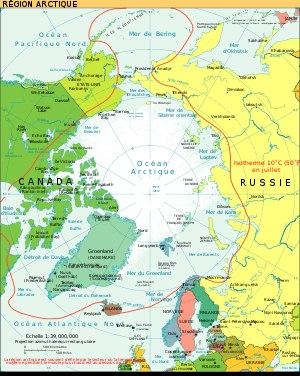
La politique arctique de l'Union européenne est la politique développée par l'Union européenne à l'égard de la région arctique.
La nordicité est le propre de ce qui est géographiquement nordique. Plus généralement, elle caractérise les zones froides de l'hémisphère nord, comprenant des pays tels le Canada et les pays scandinaves, qui vivent les mêmes saisons et à peu près les mêmes climats. La notion de nordicité cherche à regarder globalement les sociétés humaines dans leur adaptation au Nord. Tout comme il y a plusieurs façons d'y vivre, on retrouve différentes nordicités.
Une ligne isotherme, ou plus simplement isotherme, est une ligne ou frontière fictive le long de laquelle la température est constante. On peut définir une infinité d'isothermes, pour chaque température mesurable. Le terme est surtout employé en météorologie et en climatologie pour désigner les zones de même température de l'air au sol ou en altitude mais il est également utilisé en océanographie pour l'analyse de la température de l'eau, en géothermie pour la température du sous-sol terrestre, en astrophysique pour la mesure de la température de la surface et des profondeurs des étoiles comme le Soleil, etc. On peut construire des isothermes pour l'étude de tous les corps et fluides grâce à des sondages appropriés. Aux isothermes sont liées les températures et leurs variations ; à ces secondes mesures sont rattachées des variations de grandeurs physiques diverses : pression, transformation de la matière...
Le territoire de la Russie occupe le nord de l'Asie et l'est de Europe. Cet état-continent constitue le pays le plus vaste du monde : il s'allonge d'ouest en est sur 9 000 km et du nord au sud sur 3 000 km tandis que sa superficie totale est de 17 075 400 km². Sa position est centrée sur les latitudes élevées : 91% des terres sont situées au nord du 50° parallèle et un tiers du territoire se trouve au nord du cercle polaire.
L'océan glacial Arctique est identifié comme fertile en hydrocarbures depuis des décennies ; certains gisements y sont déjà exploités, le plus connu étant l'Alaska. En 2007, seule une étroite bande côtière est exploitée, mais la fonte prochaine de la banquise d'été autorise de nouvelles ambitions. Alors que les opérations d'intimidation ont déjà commencé, il est utile de s'intéresser à l'estimation des volumes d'hydrocarbures récupérables dans cette zone, et d'identifier quels pays vont en bénéficier. La lecture de cet article est donc soumise aux restrictions d'usage concernant les estimations et la géopolitique.
Le cercle arctique est l'un des cinq parallèles principaux indiqués sur les cartes terrestres. Il s'agit du parallèle de 66° 33′ 49,7″ de latitude nord, la latitude la plus au sud sur laquelle il est possible d'observer le soleil de minuit dans l'hémisphère nord.
La géopolitique de la Russie est l'ensemble de la politique étrangère menée par l'État russe, la Russie, depuis la fin du XXᵉ siècle. Déjà amorcé durant le second mandat de Boris Eltsine et poursuivi de manière plus significative par son successeur Vladimir Poutine, le redressement de la diplomatie russe, après la période de confusion à la suite du démembrement de l'Union soviétique, s'est surtout basé sur un réalisme politique dont les principales préoccupations se rapportent aux intérêts nationaux de la Russie. La volonté des dirigeants russes de retrouver l'ancien prestige de leur pays comme superpuissance est l'un des points les plus marquants en ce début de XXIᵉ siècle.